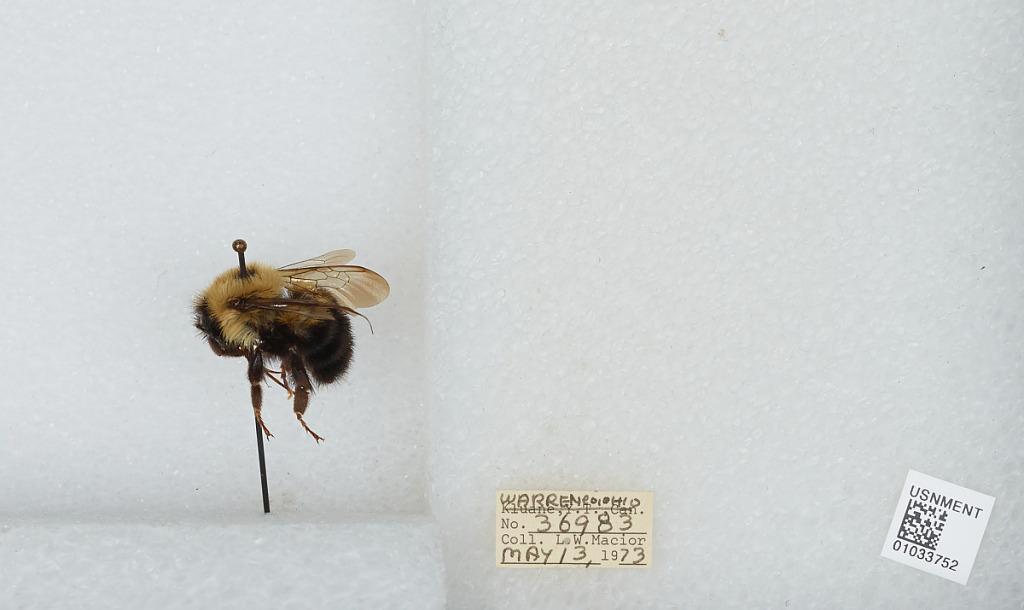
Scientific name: Bombus (Pyrobombus) vagans vagans Smith
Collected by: L. Macior
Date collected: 1973-5-13
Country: United States
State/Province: Ohio
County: Warren
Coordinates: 39.4242, -84.1856